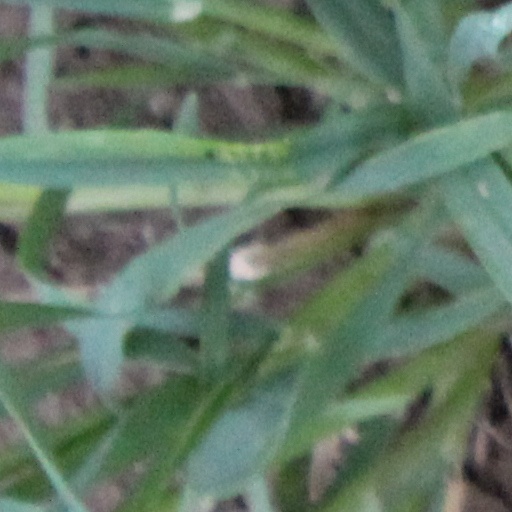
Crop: wheat